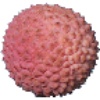
Label: Lychee 1